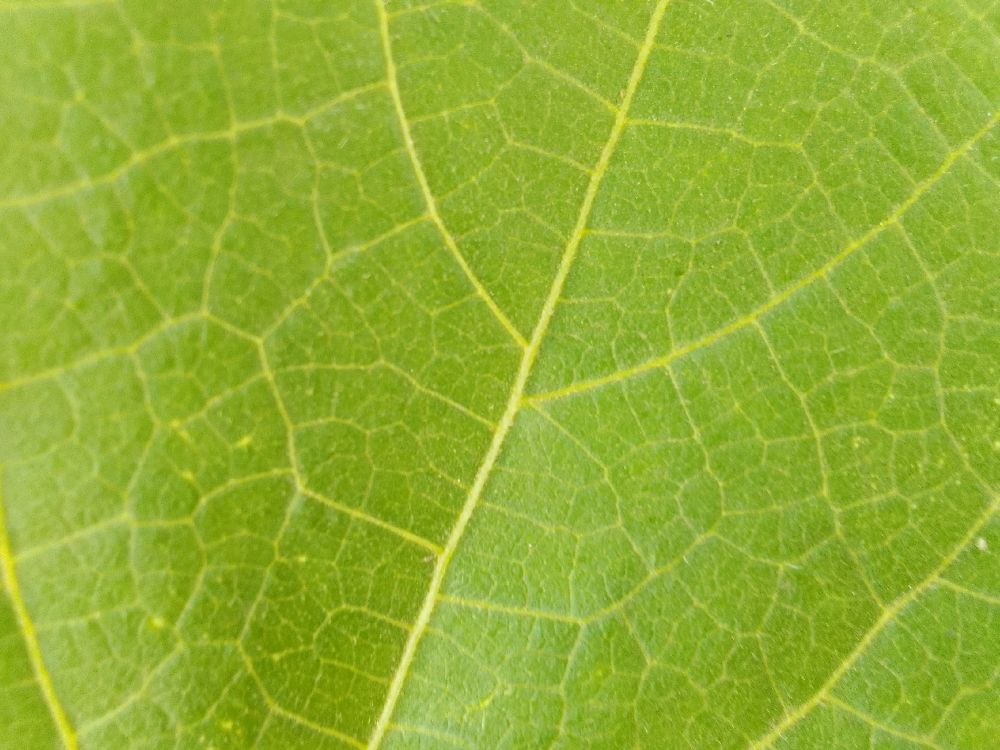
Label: healthy